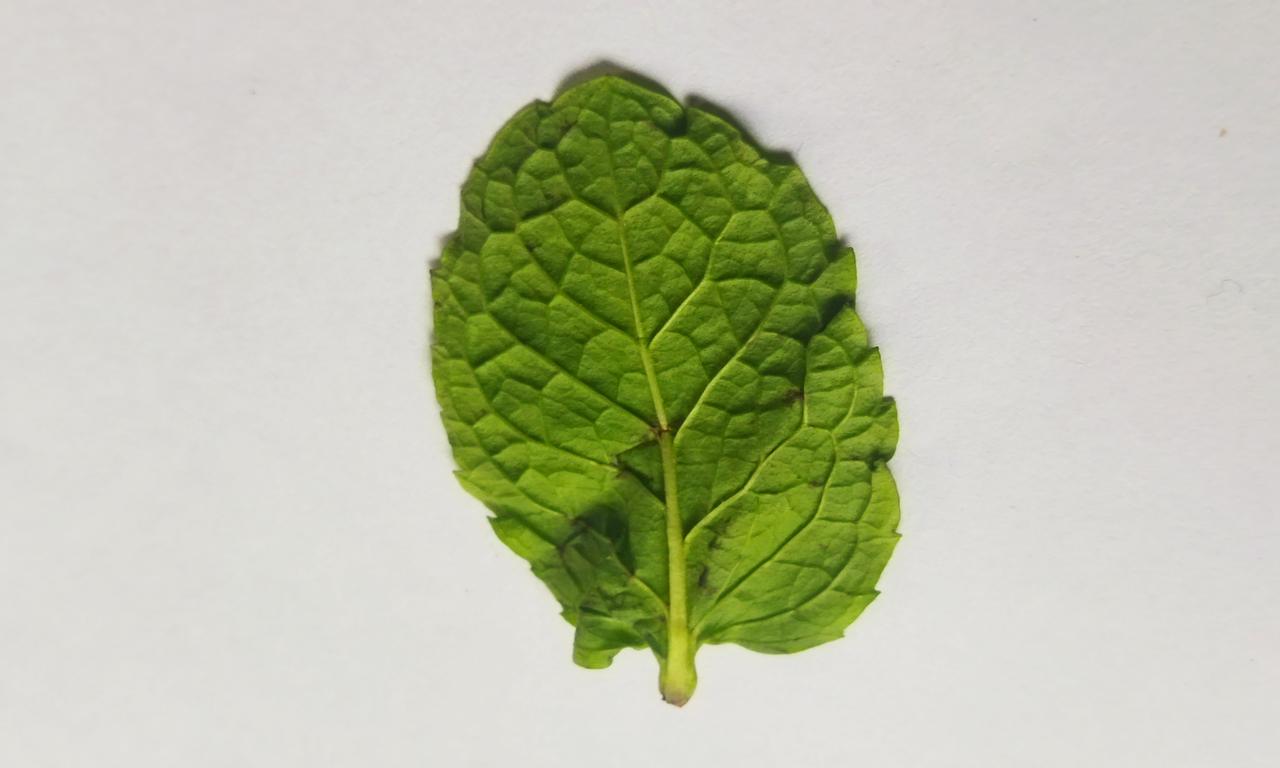
Label: Fresh